Deadly Impact

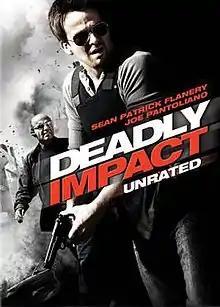
film poster

Deadly Impact (also known by the working titles "Angelmaker" and "To Live and Die") is a 2010 American crime thriller film written by Alexander Vesha and directed by Robert Kurtzman. The film stars Sean Patrick Flanery, Joe Pantoliano, Carmen Serano, and Greg Serano.